North Sea

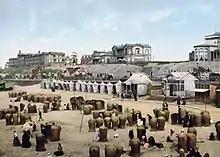
The beach in Scheveningen, Netherlands

In addition to oil, gas, and fish, the states along the North Sea also take millions of cubic metres per year of sand and gravel from the ocean floor. These are used for beach nourishment, land reclamation